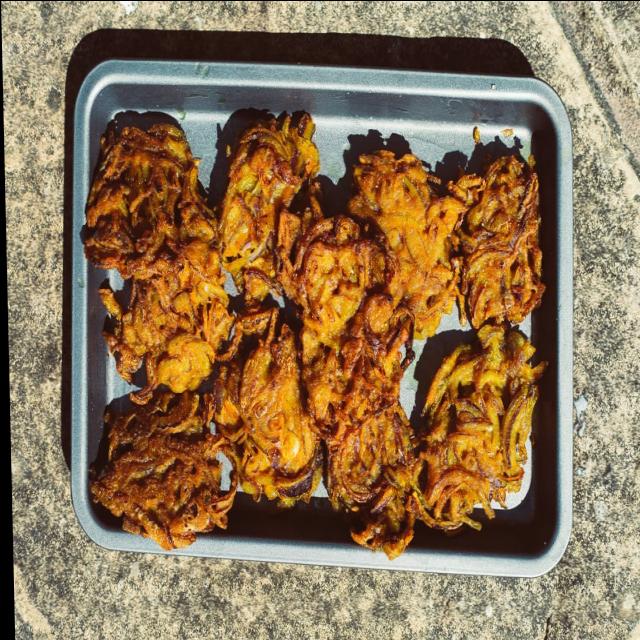
Dish: pakode